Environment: lab
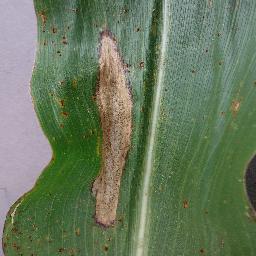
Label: northern_corn_leaf_blight